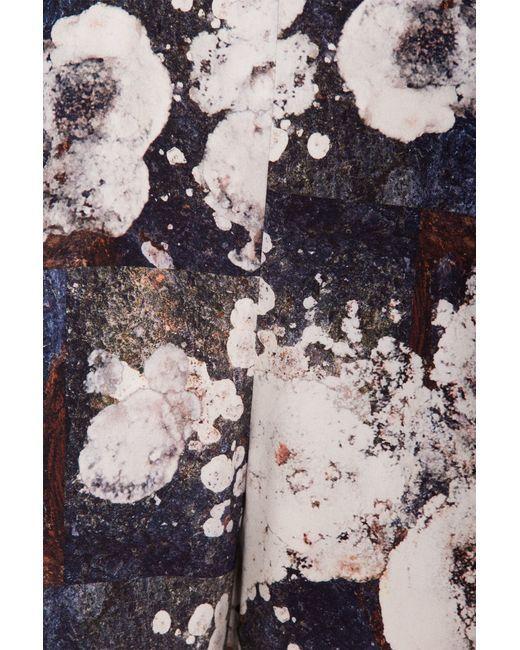
schwarze und weiße Baumwolle wie Muster Stoffdesign